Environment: real
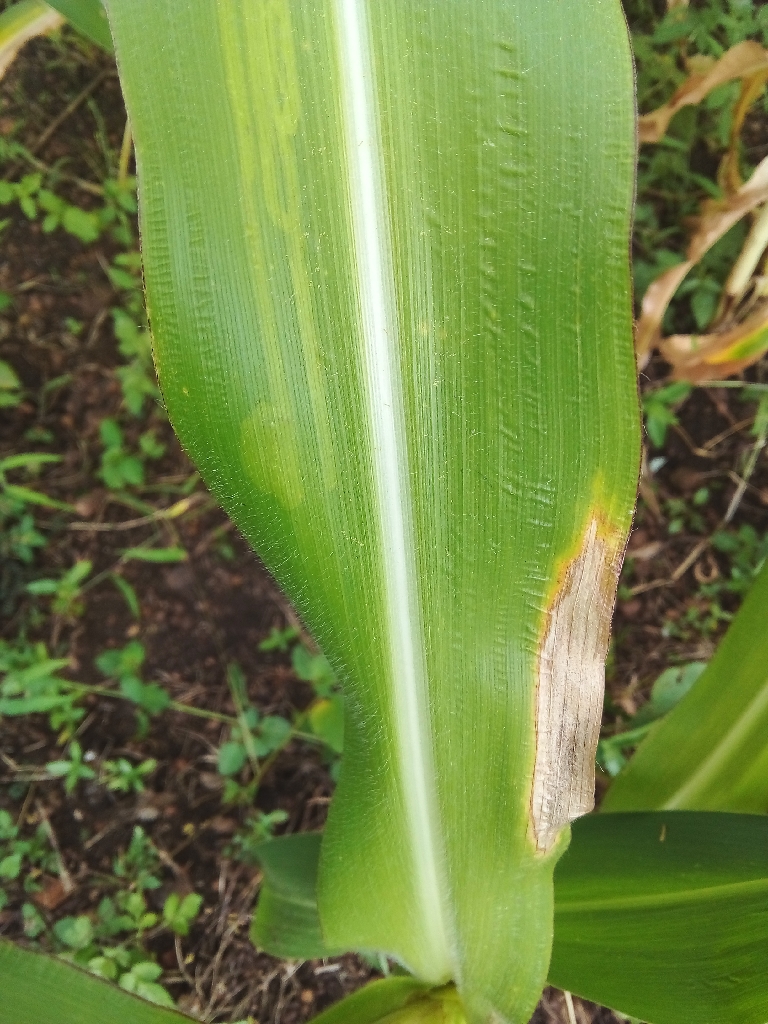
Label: northern_corn_leaf_blight